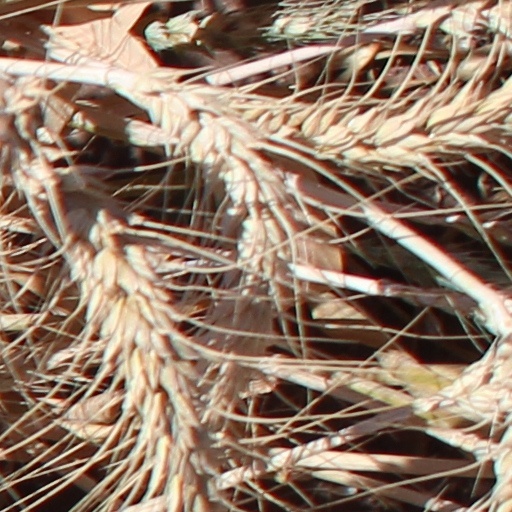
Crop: wheat